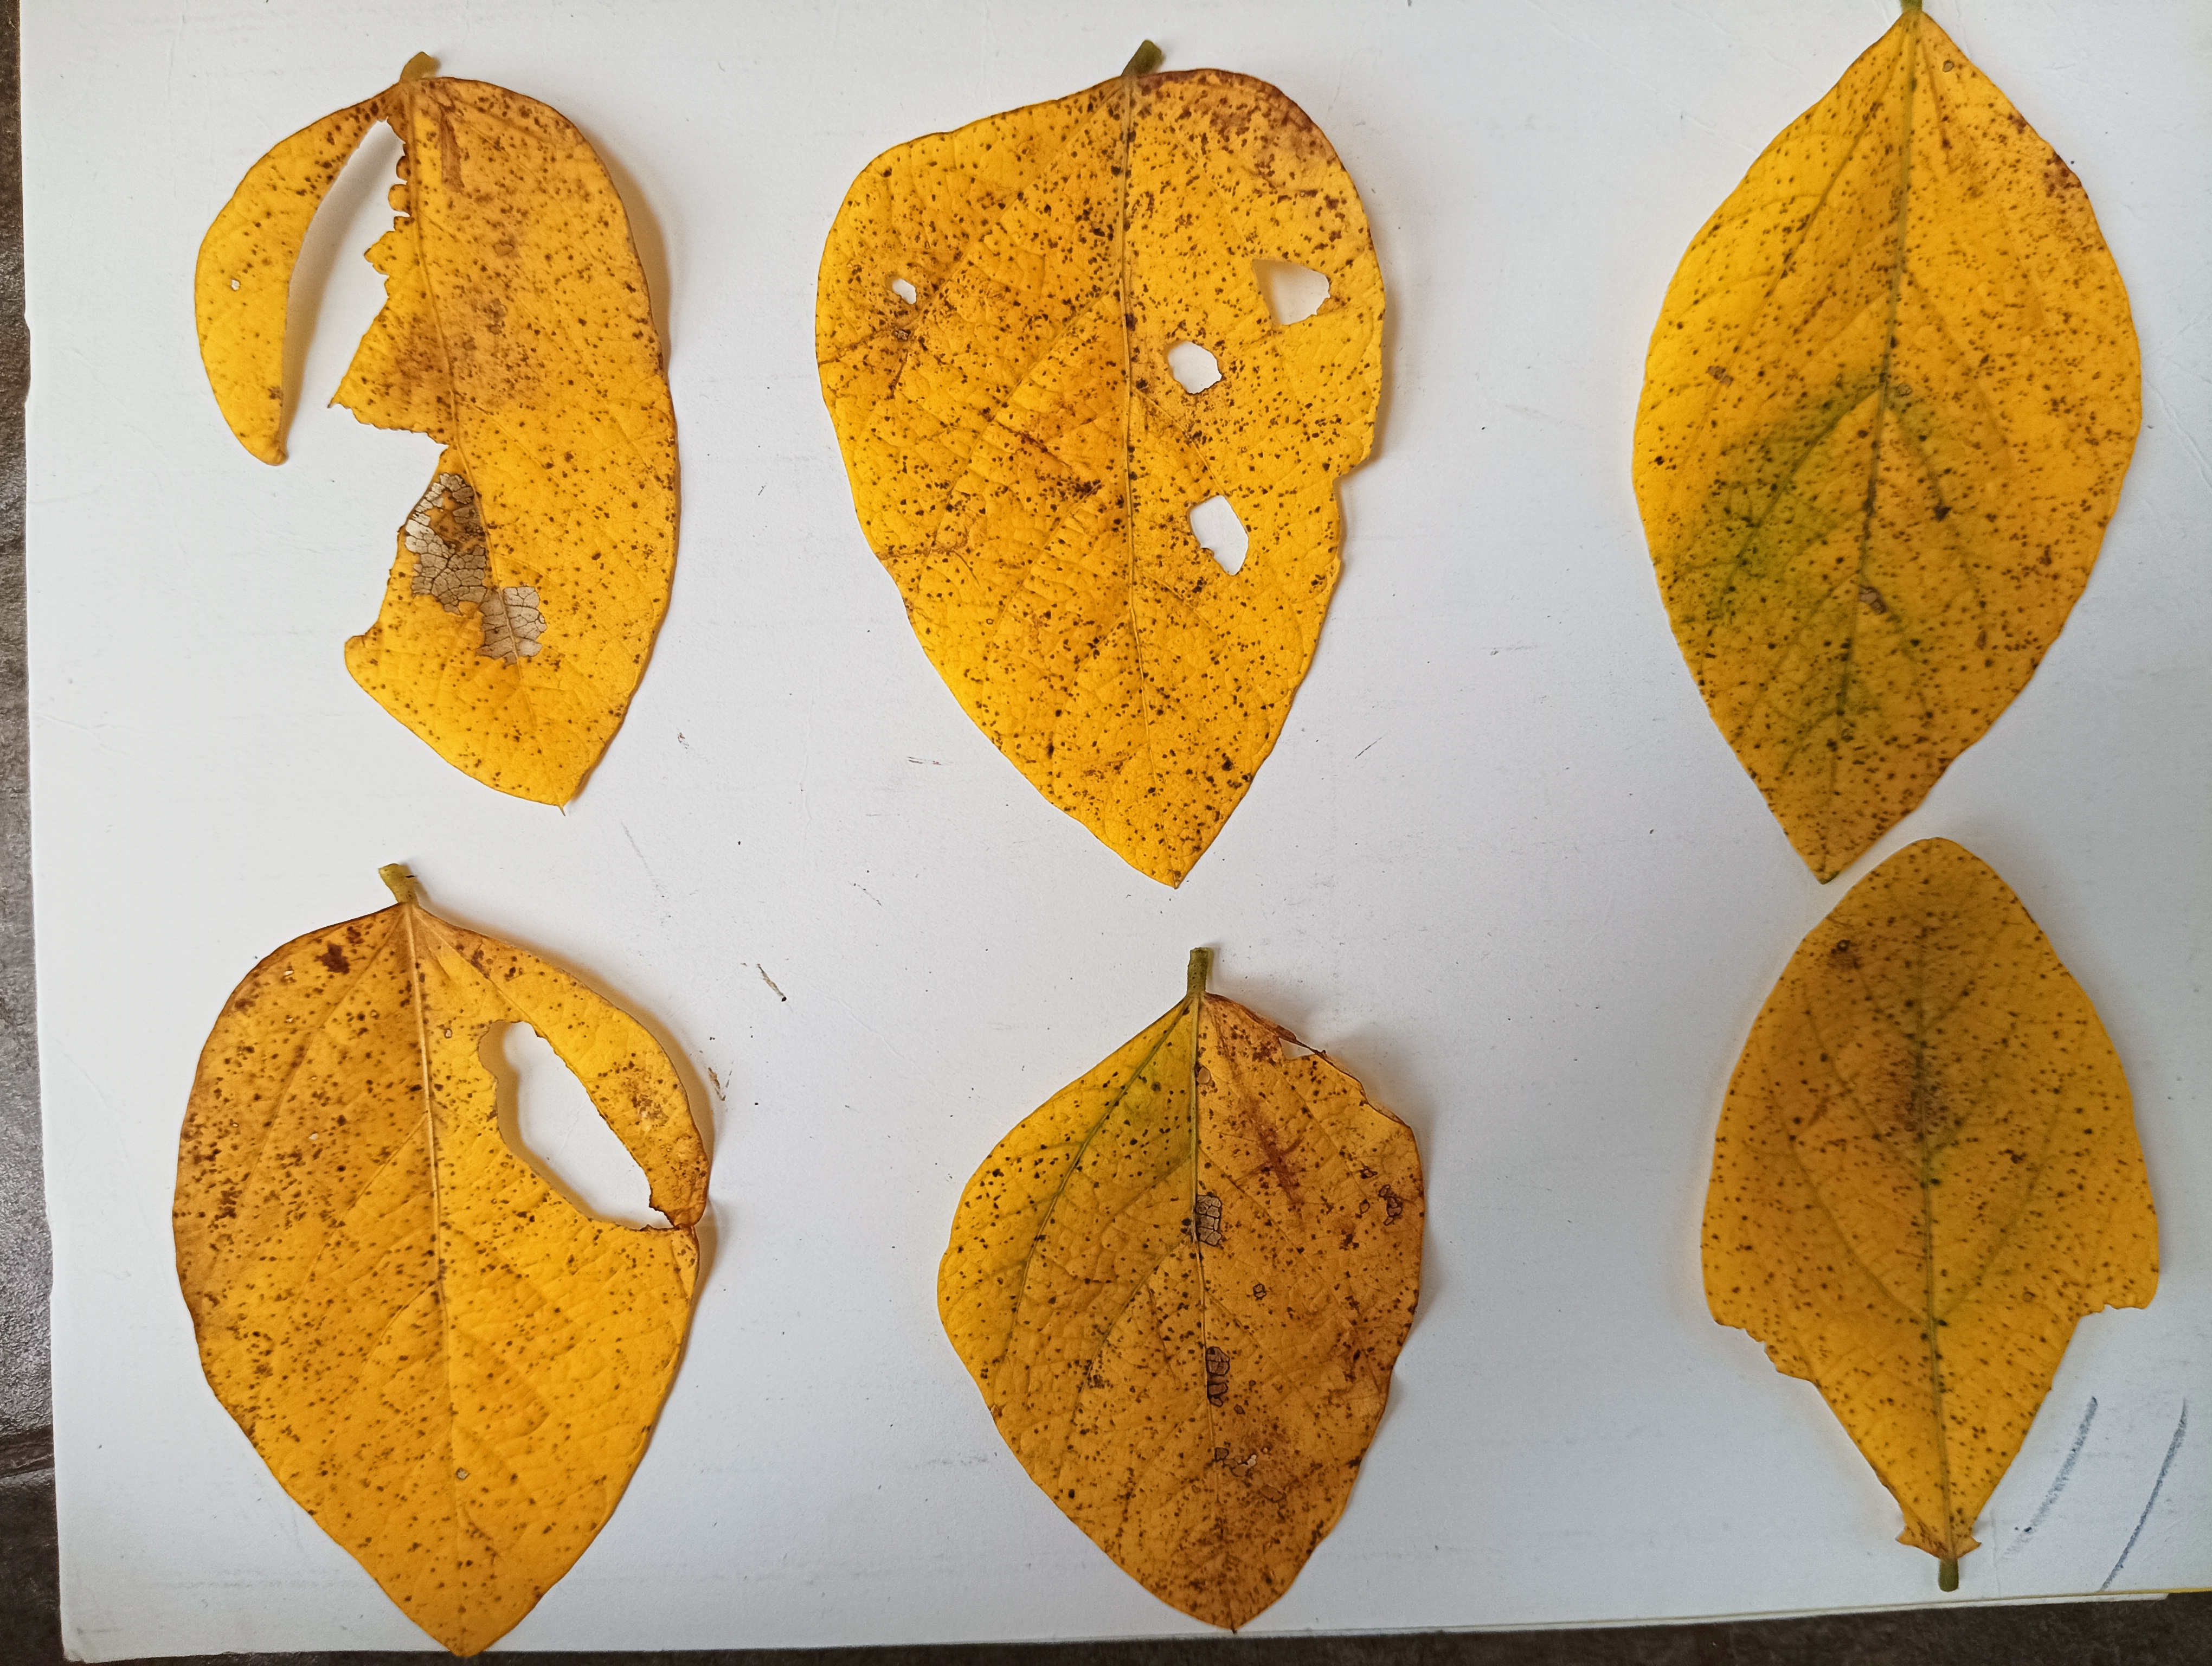
Label: Vein Necrosis